Haleem

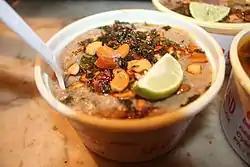
Hyderabadi haleem, garnished with fried onions, coriander, and lime

Haleem or halim is a type of stew that is widely consumed in South Asia, the Middle East and Central Asia. Although the dish varies from region to region, it optionally includes wheat or barley, meat and lentils. It is made by slow cooking the meat in lentils and spices. It is served hot with flat breads or on its own. Popular variations of haleem include keşkek in Turkey, Tajikistan, Uzbekistan, Azerbaijan and northern Iraq; harisa in the Arab world and Armenia; halim in Afghanistan, Iran, West Bengal, Mauritius, Pakistan and Bangladesh; and Haleem in India.